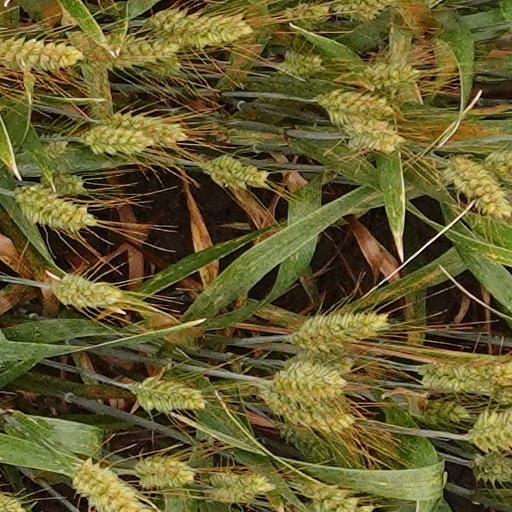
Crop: wheat